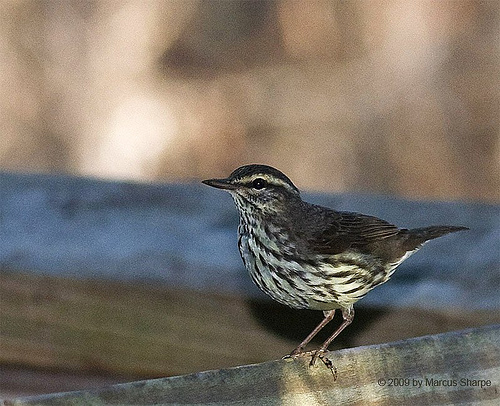
the bird has a small bill that is black and a small eyering.
this bird has long tarsus and a whit and grey speckled belly.
this small bird has brown and white stripes on its belly, and grey wing feathers.
this bird has a brown crown, a short bill, and a spotted bill
this bird has a speckled belly and breast with a short pointy bill.
this small bird has stripes of black and white on its breast and belly with a white nape and black crown and a sharp black beak.
this bird has wings that are black and has a striped belly
this small bird has a long thin beak, and a dark- and light-grey striped head and breast.
this bird is brown and white with a brown crown and a brown beak.
this small plump bird is shades of gray and black, with black wing feathers and back.
Species: Northern Waterthrush